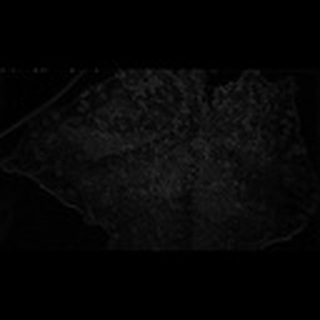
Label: cotton_aphids